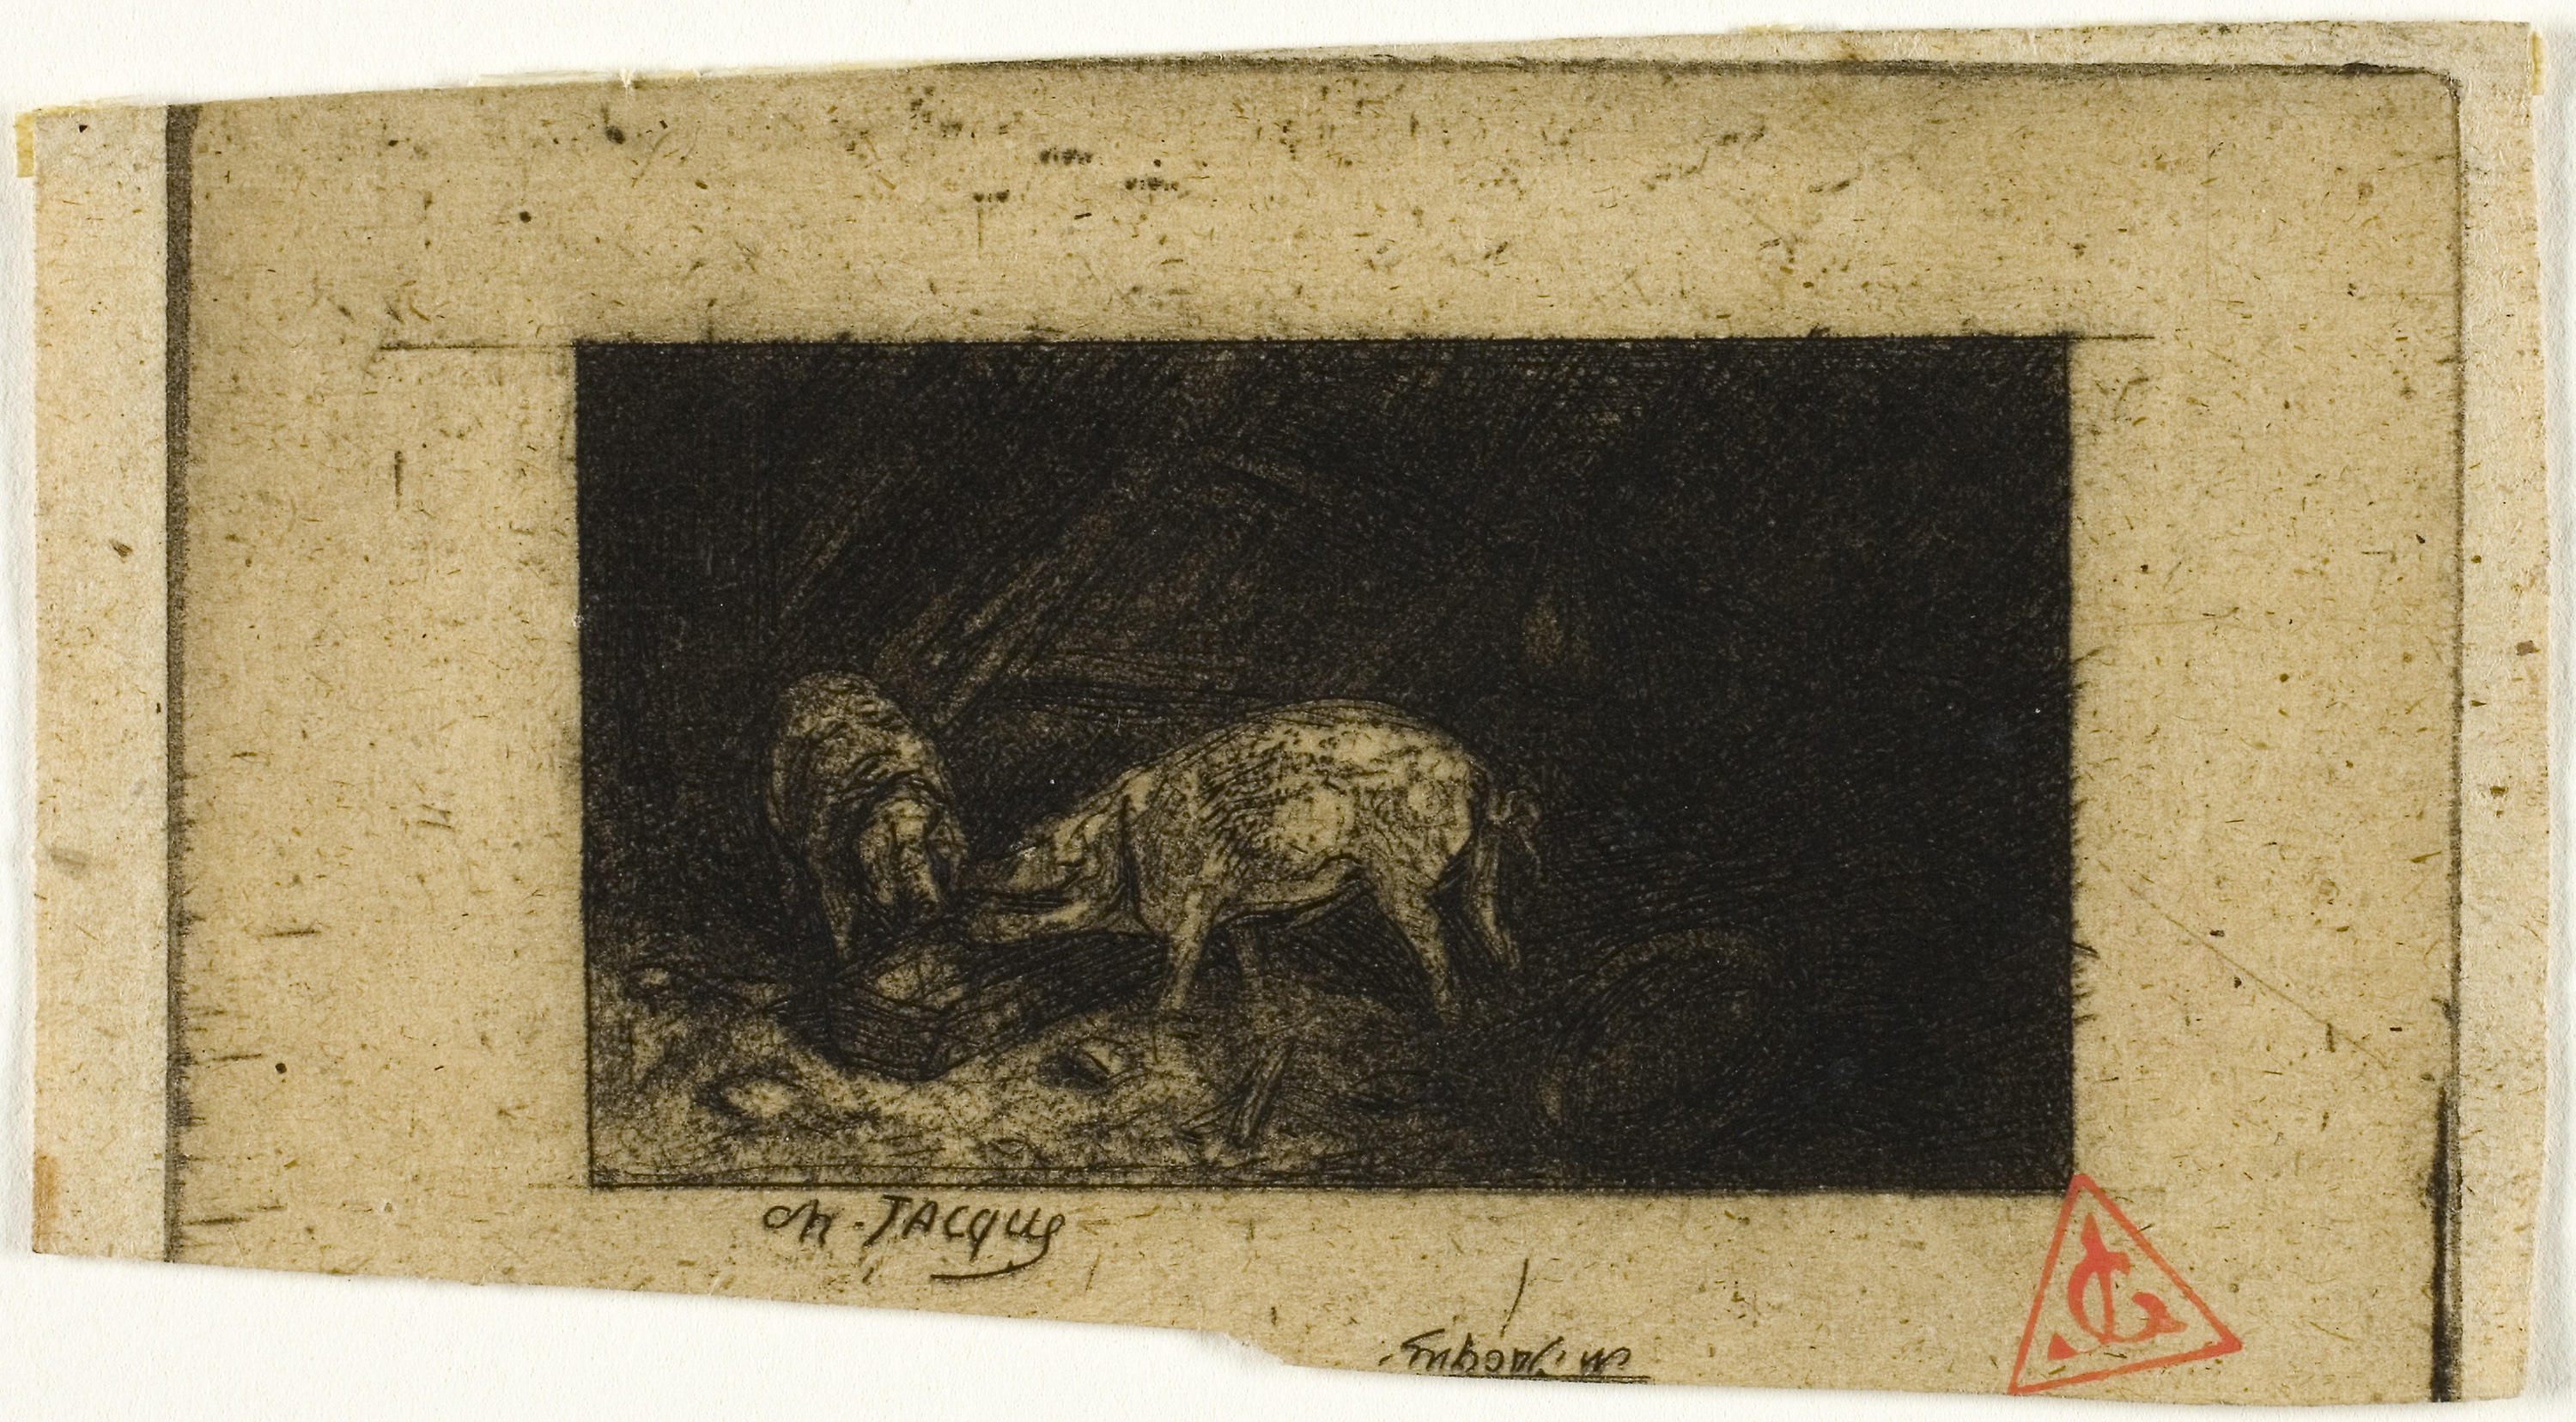
fauna, history, font, picture frame